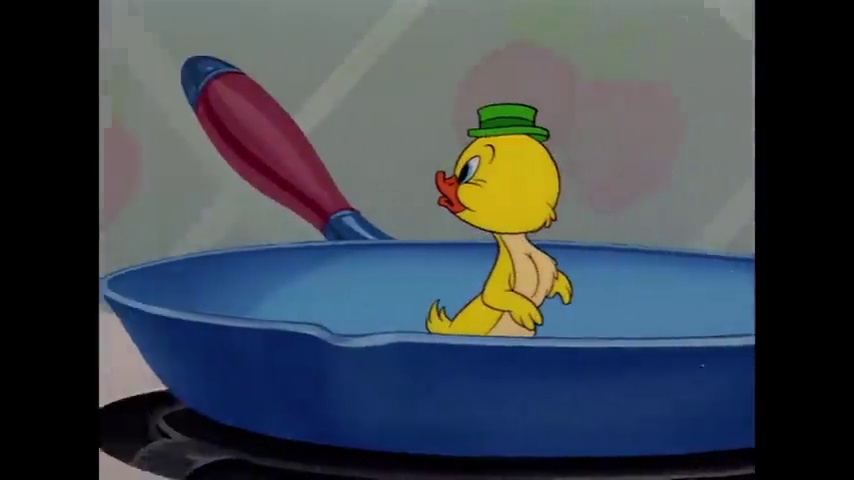
Portrait style: Cartoon Portrait